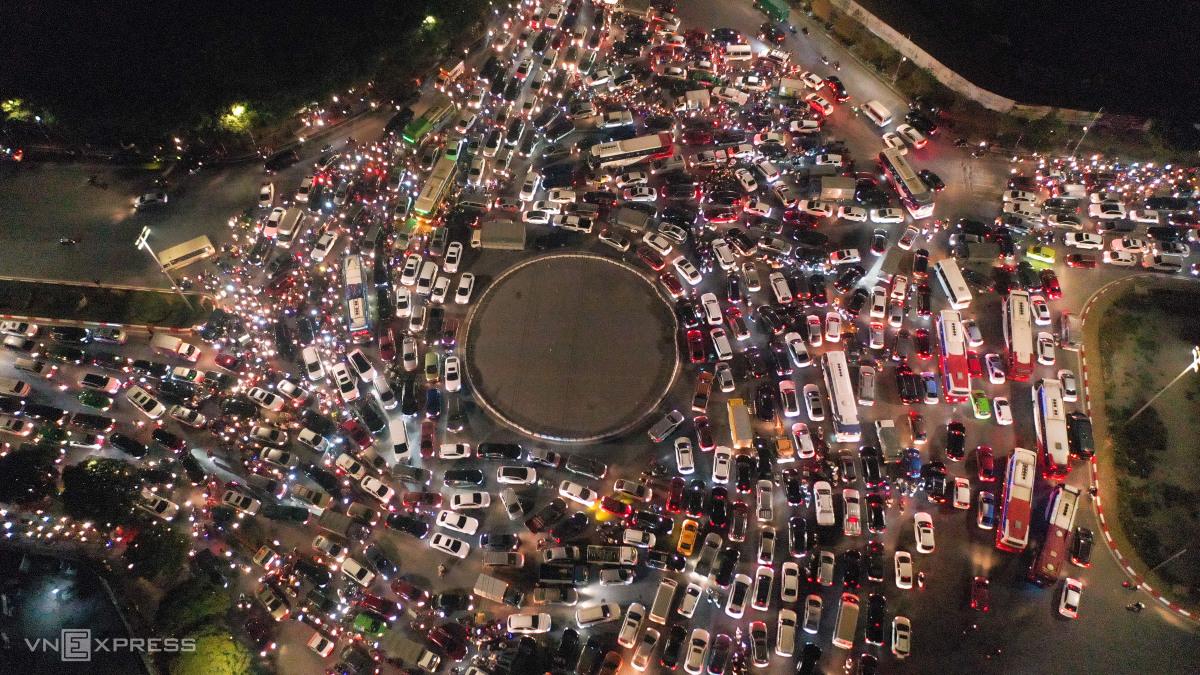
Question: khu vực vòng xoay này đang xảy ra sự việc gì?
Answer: ở đây đang bị kẹt xe